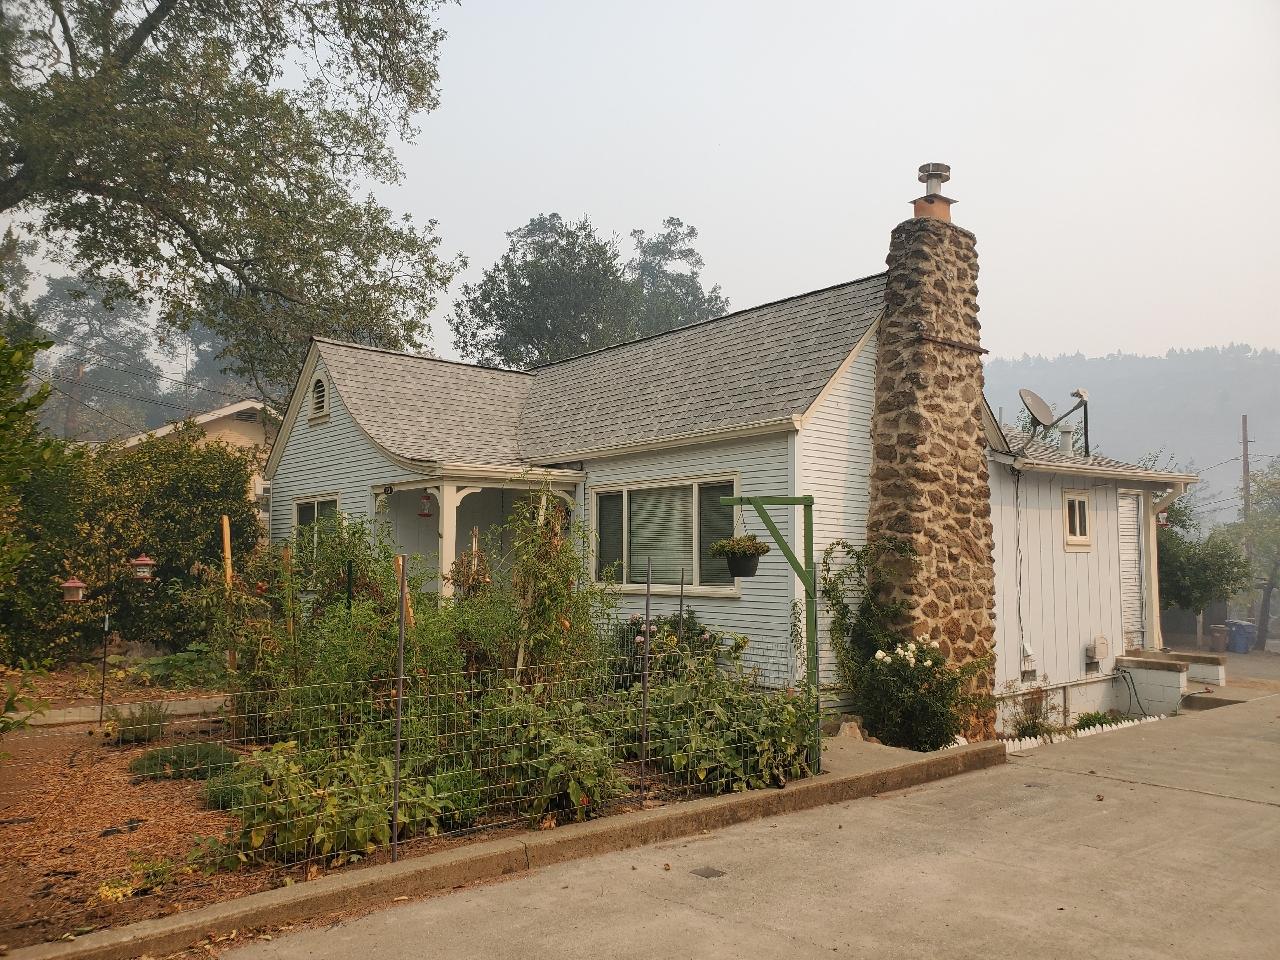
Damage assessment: no_damage